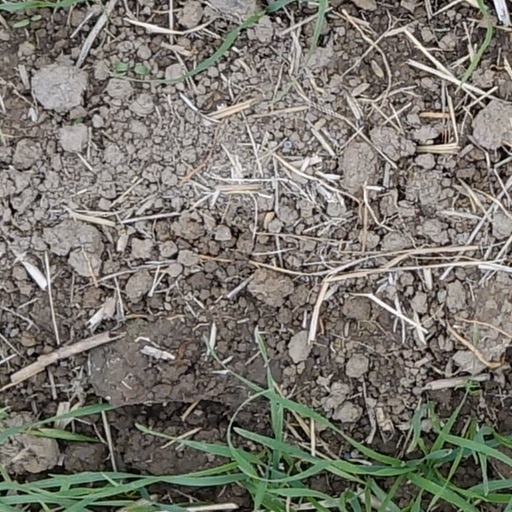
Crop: wheat